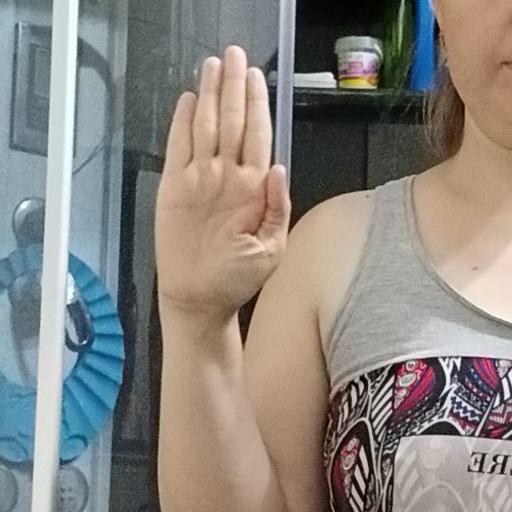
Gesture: stop